Population: 1

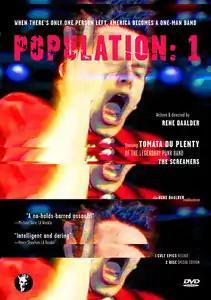

Population: 1 is a 1986 punk rock musical film written and directed by Rene Daalder.